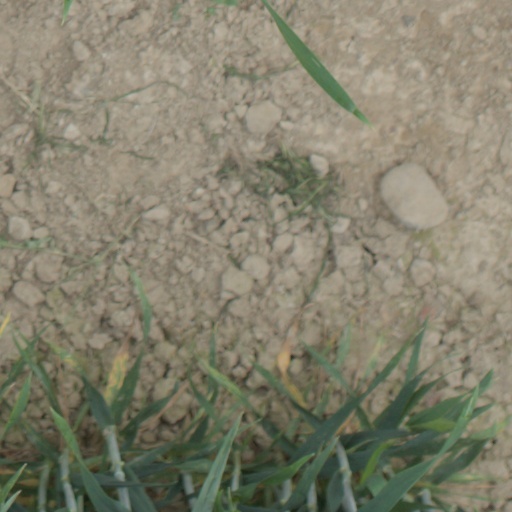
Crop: wheat